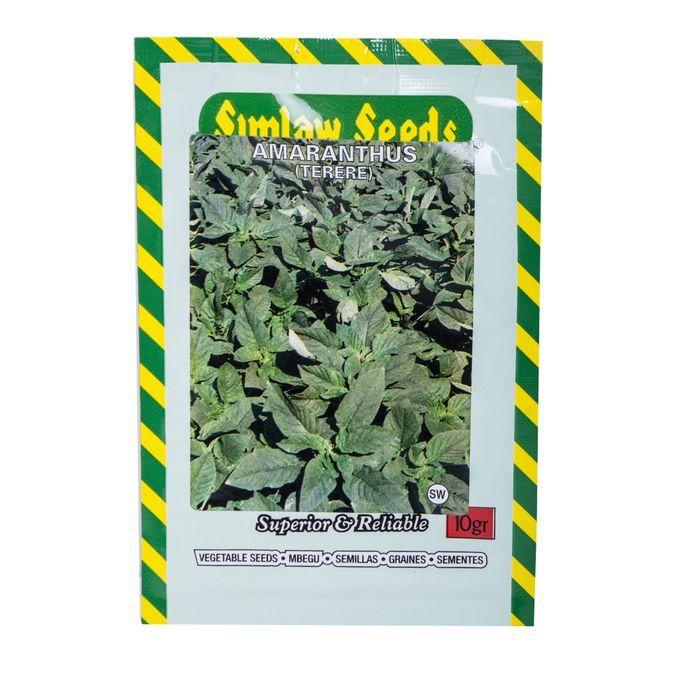
Madhari ya mbugani; kuna ndege weupe warefu wapo kwenye mto, wakiwa wanakunywa maji. Pembezoni kuna majani, nyuma kuna milima na msitu mkubwa. Wingu lote ni la bluu. Eneo hili linavutia Sana.